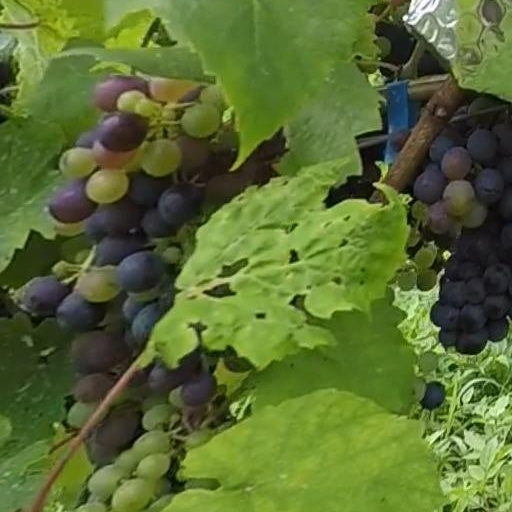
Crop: grape